History of the Eastern Orthodox Church

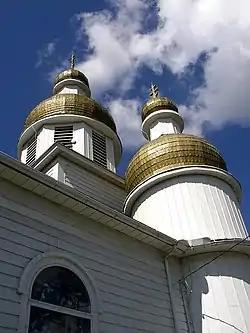
Domes of a Ukrainian Catholic parish in Simpson, Pennsylvania

Albania was the first state to have declared itself officially fully atheist. In some other communist states such as Romania, the Eastern Orthodox Church as an organisation enjoyed relative freedom and even prospered, albeit under strict secret police control. That, however, did not rule out demolishing churches and monasteries as part of broader systematization (urban planning), state persecution of individual believers, and Romania stands out as a country which ran a specialised institution where many Orthodox (along with peoples of other faiths) were subjected to psychological punishment or torture and mind control experimentation in order to force them give up their religious convictions (see Pitești Prison). However, this was only supported by one faction within the regime. The Communist authorities closed down the prison in 1952, and punished many of those responsible for abuses (twenty of them were sentenced to death).